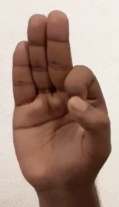
ASL sign: F